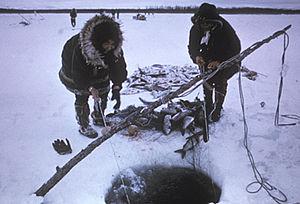
Stenodus leucichthys, communément appelé Inconnu, Nelma ou Belorybitsa, est une espèce de poissons blancs. C'est la seule espèce du genre Stenodus.